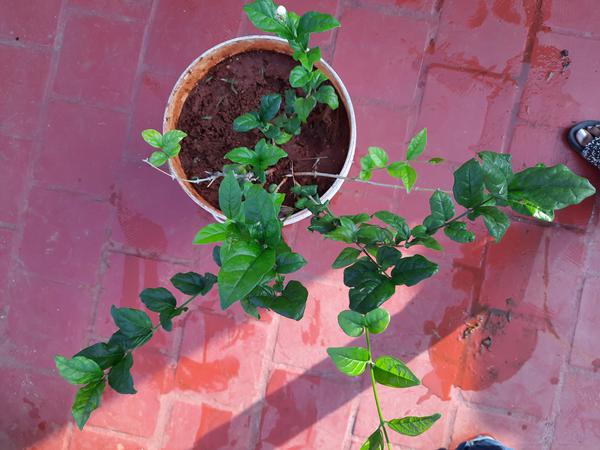
Plant: Jasmine